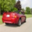
Label: automobile